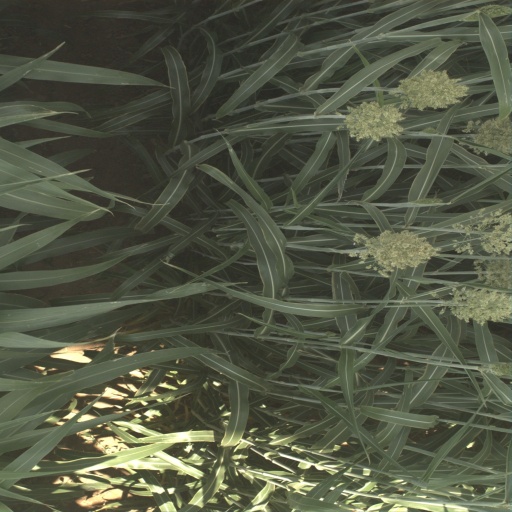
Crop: sorghum